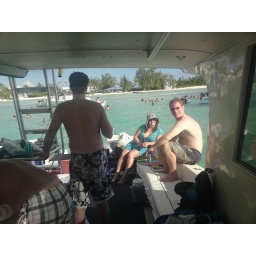
standing in the ocean or chilling on the boat